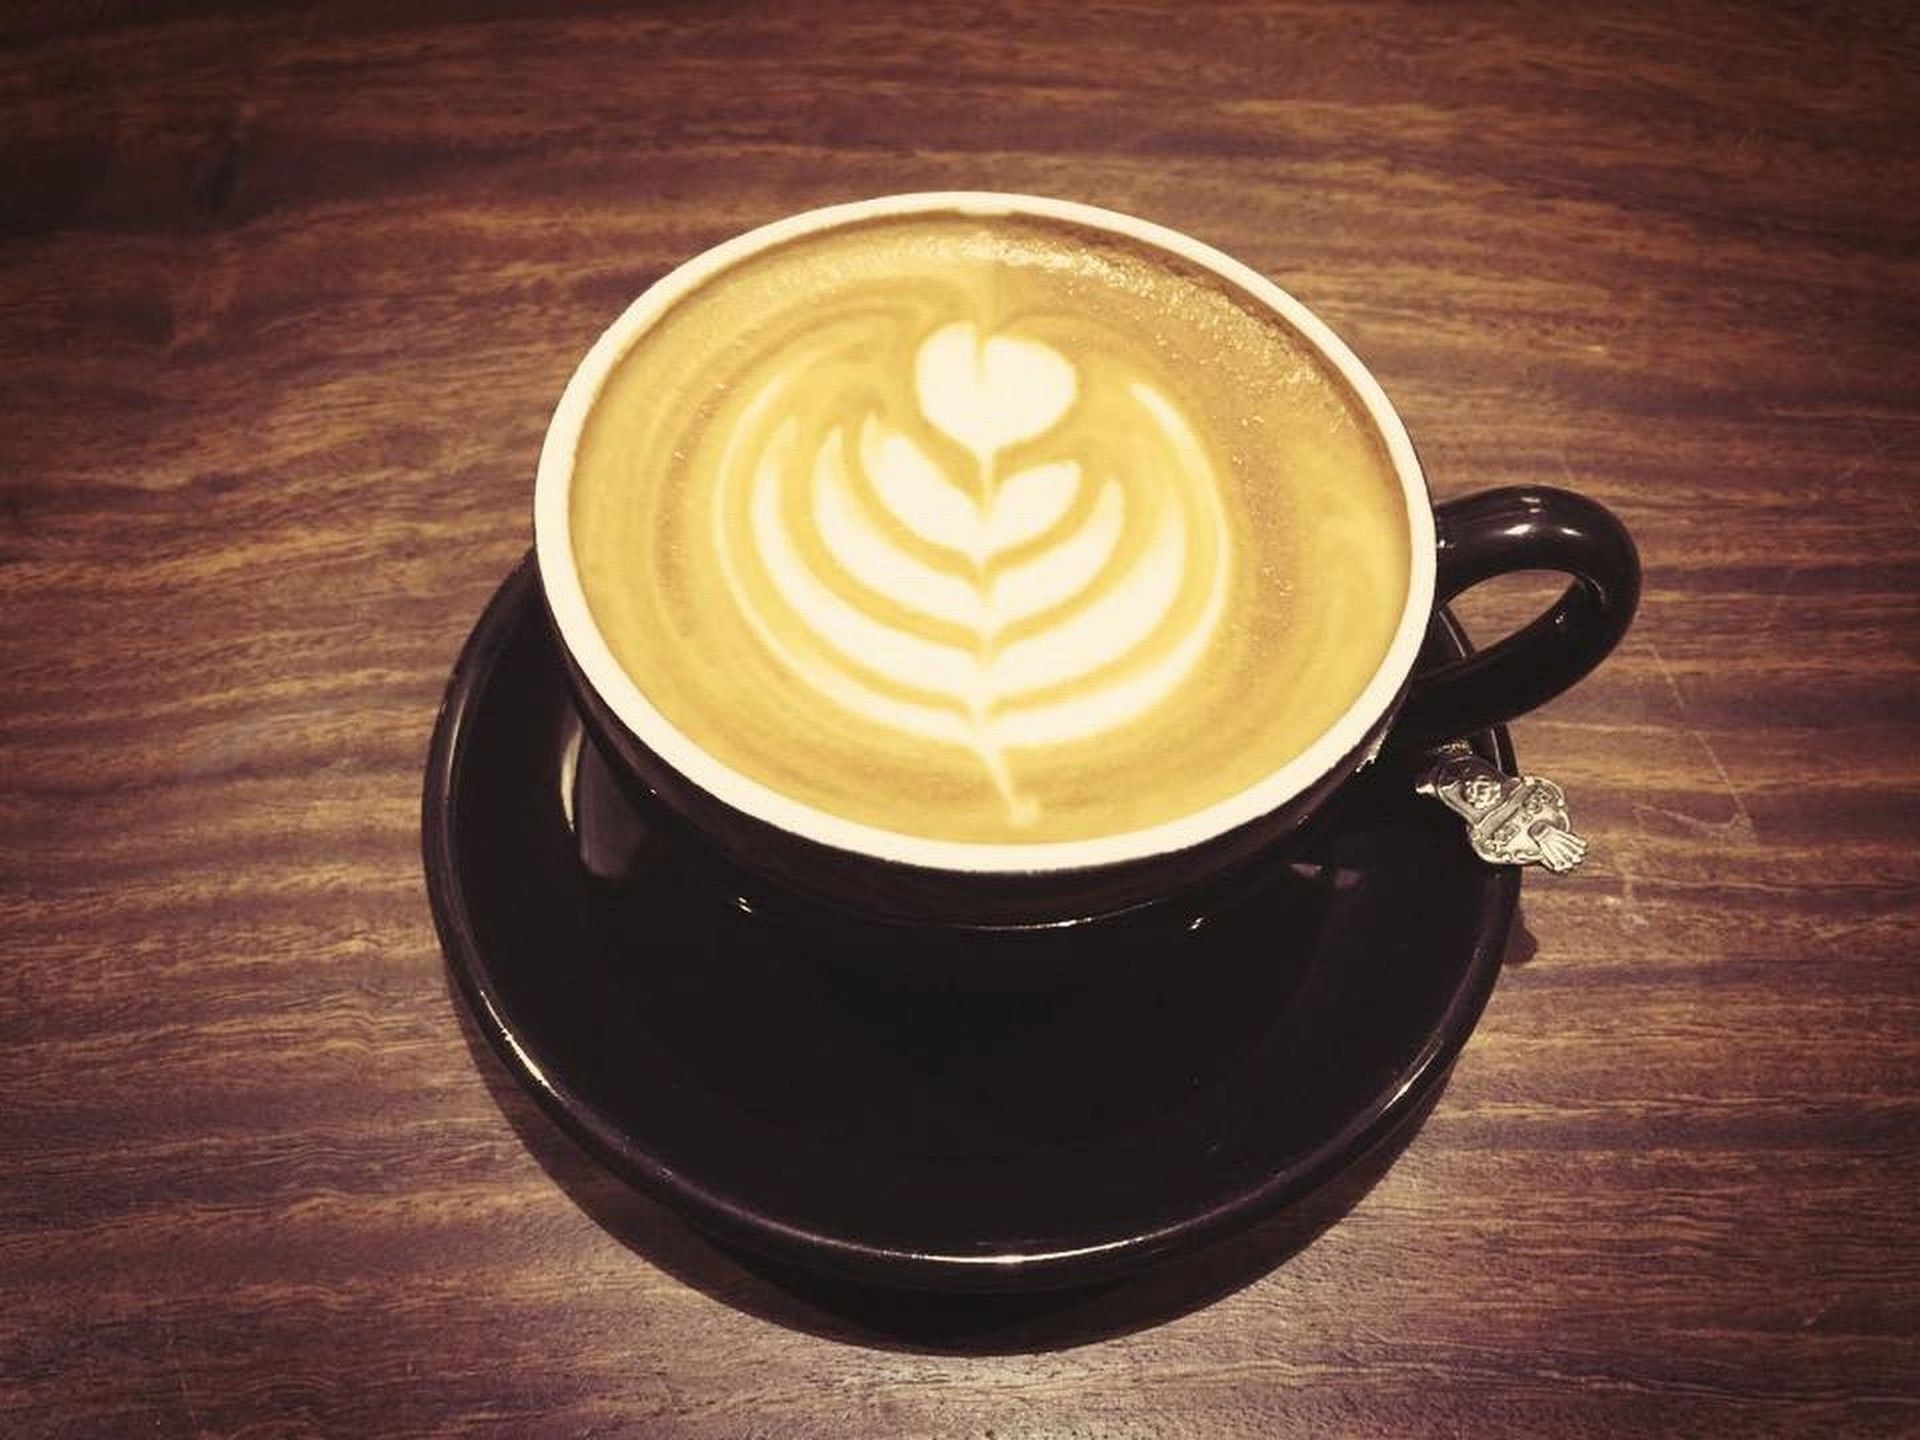
flat white, latte, caff macchiato, coffee, cortado, cafe au lait, ristretto, cup, coffee milk, mocaccino, wiener melange, white coffee, drink, cappuccino, cuban espresso, coffee cup, caffeine, Single origin coffee, espresso, food, Java coffee, Espressino, serveware, cafe, saucer, sweetness, cream, hot chocolate, milk, drinkware, cuisine, caff americano, Espresso con panna, tableware, ingredient, dish